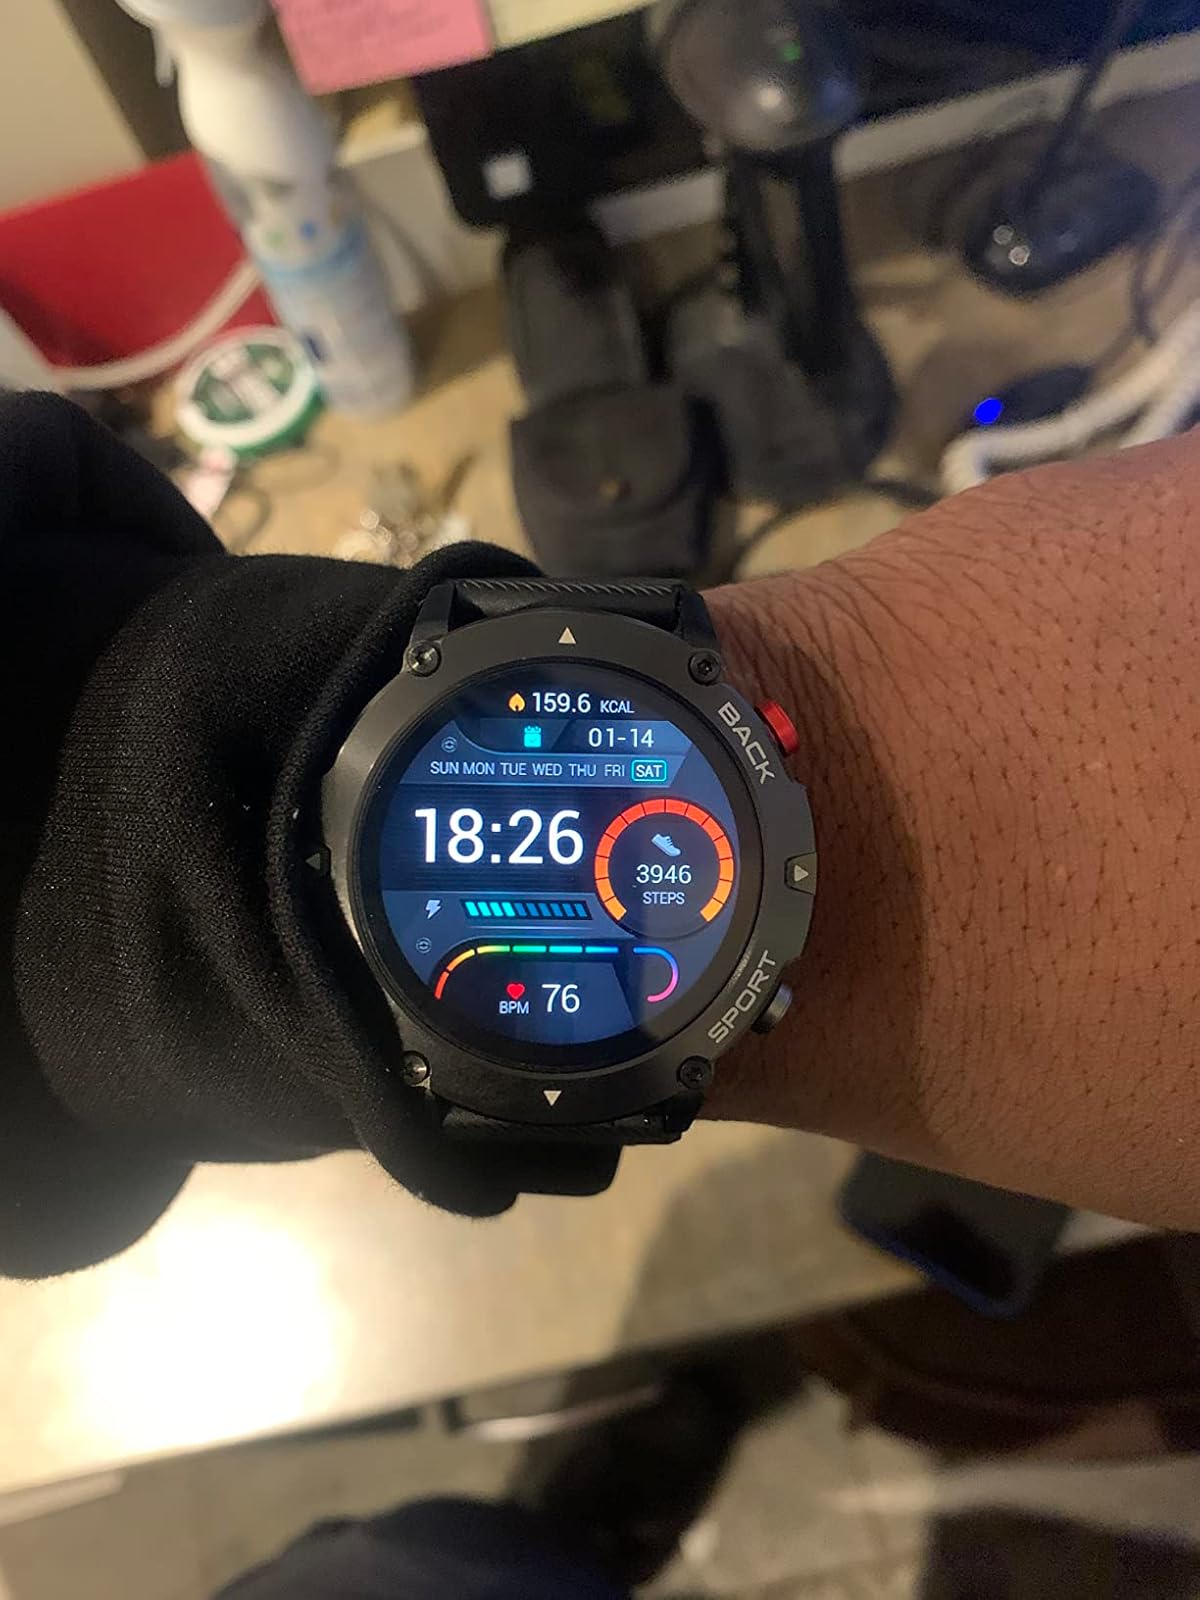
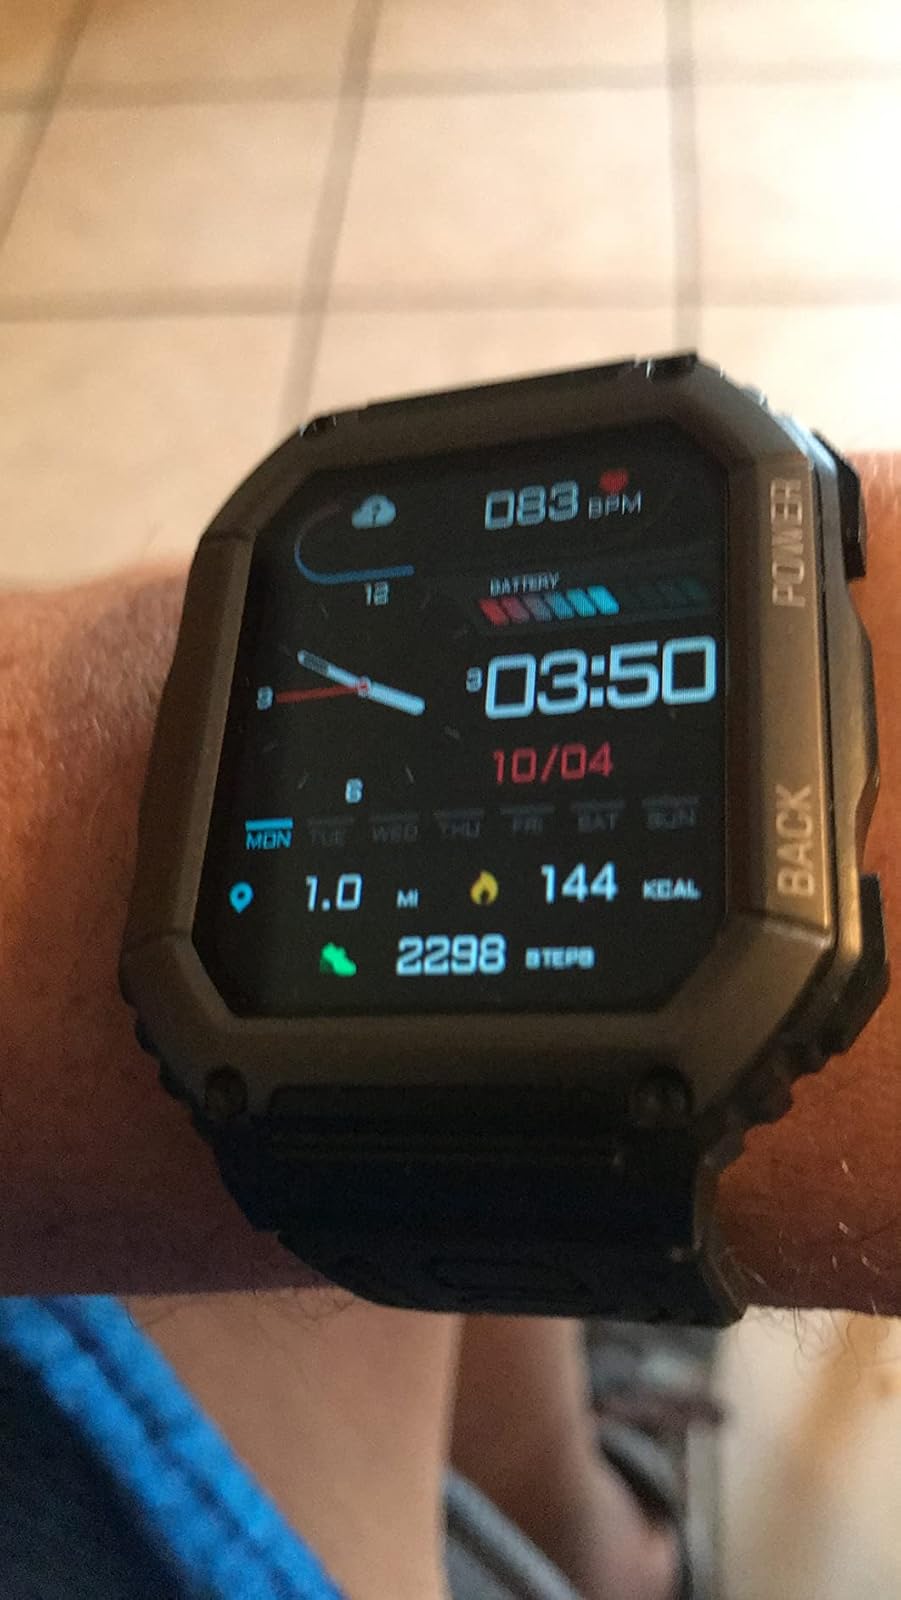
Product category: smartwatch
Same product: no